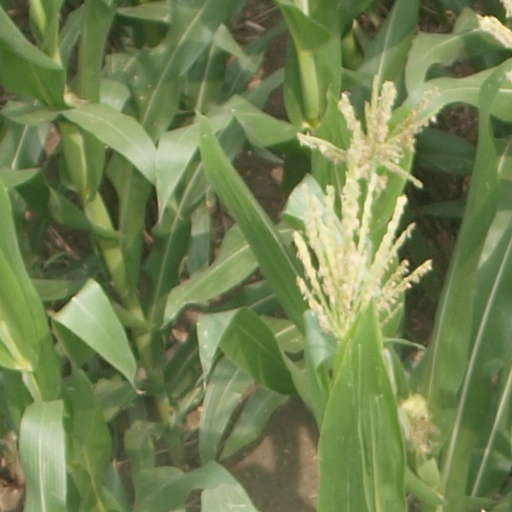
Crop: maize; corn